Josh Wise

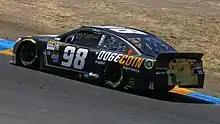
Wise's Dogecoin-sponsored Chevrolet in 2014

In 2016, Wise was picked up by The Motorsports Group for the Daytona 500; despite failing to qualify for the race, Wise and TMG announced their intention to run the full season together. Wise has also failed to qualify for the GEICO 500 at Talladega, the Brickyard 400, and the Coke Zero 400 at Daytona, but have otherwise qualified for every race in 2016. He didn't drive for Martinsville, Phoenix, and Homestead as Gray Gaulding drove for the team at those races.